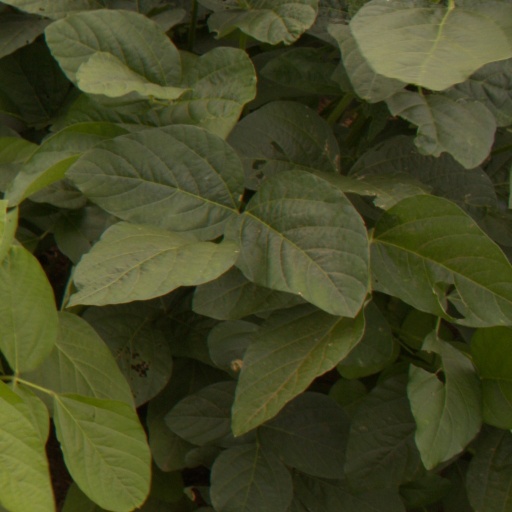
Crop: soybean